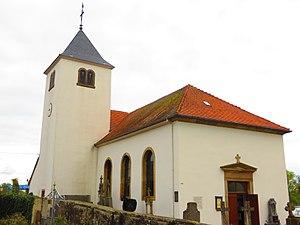
Rhodes Église Notre-Dame
Rhodes est une commune française située dans le département de la Moselle en région Grand Est.